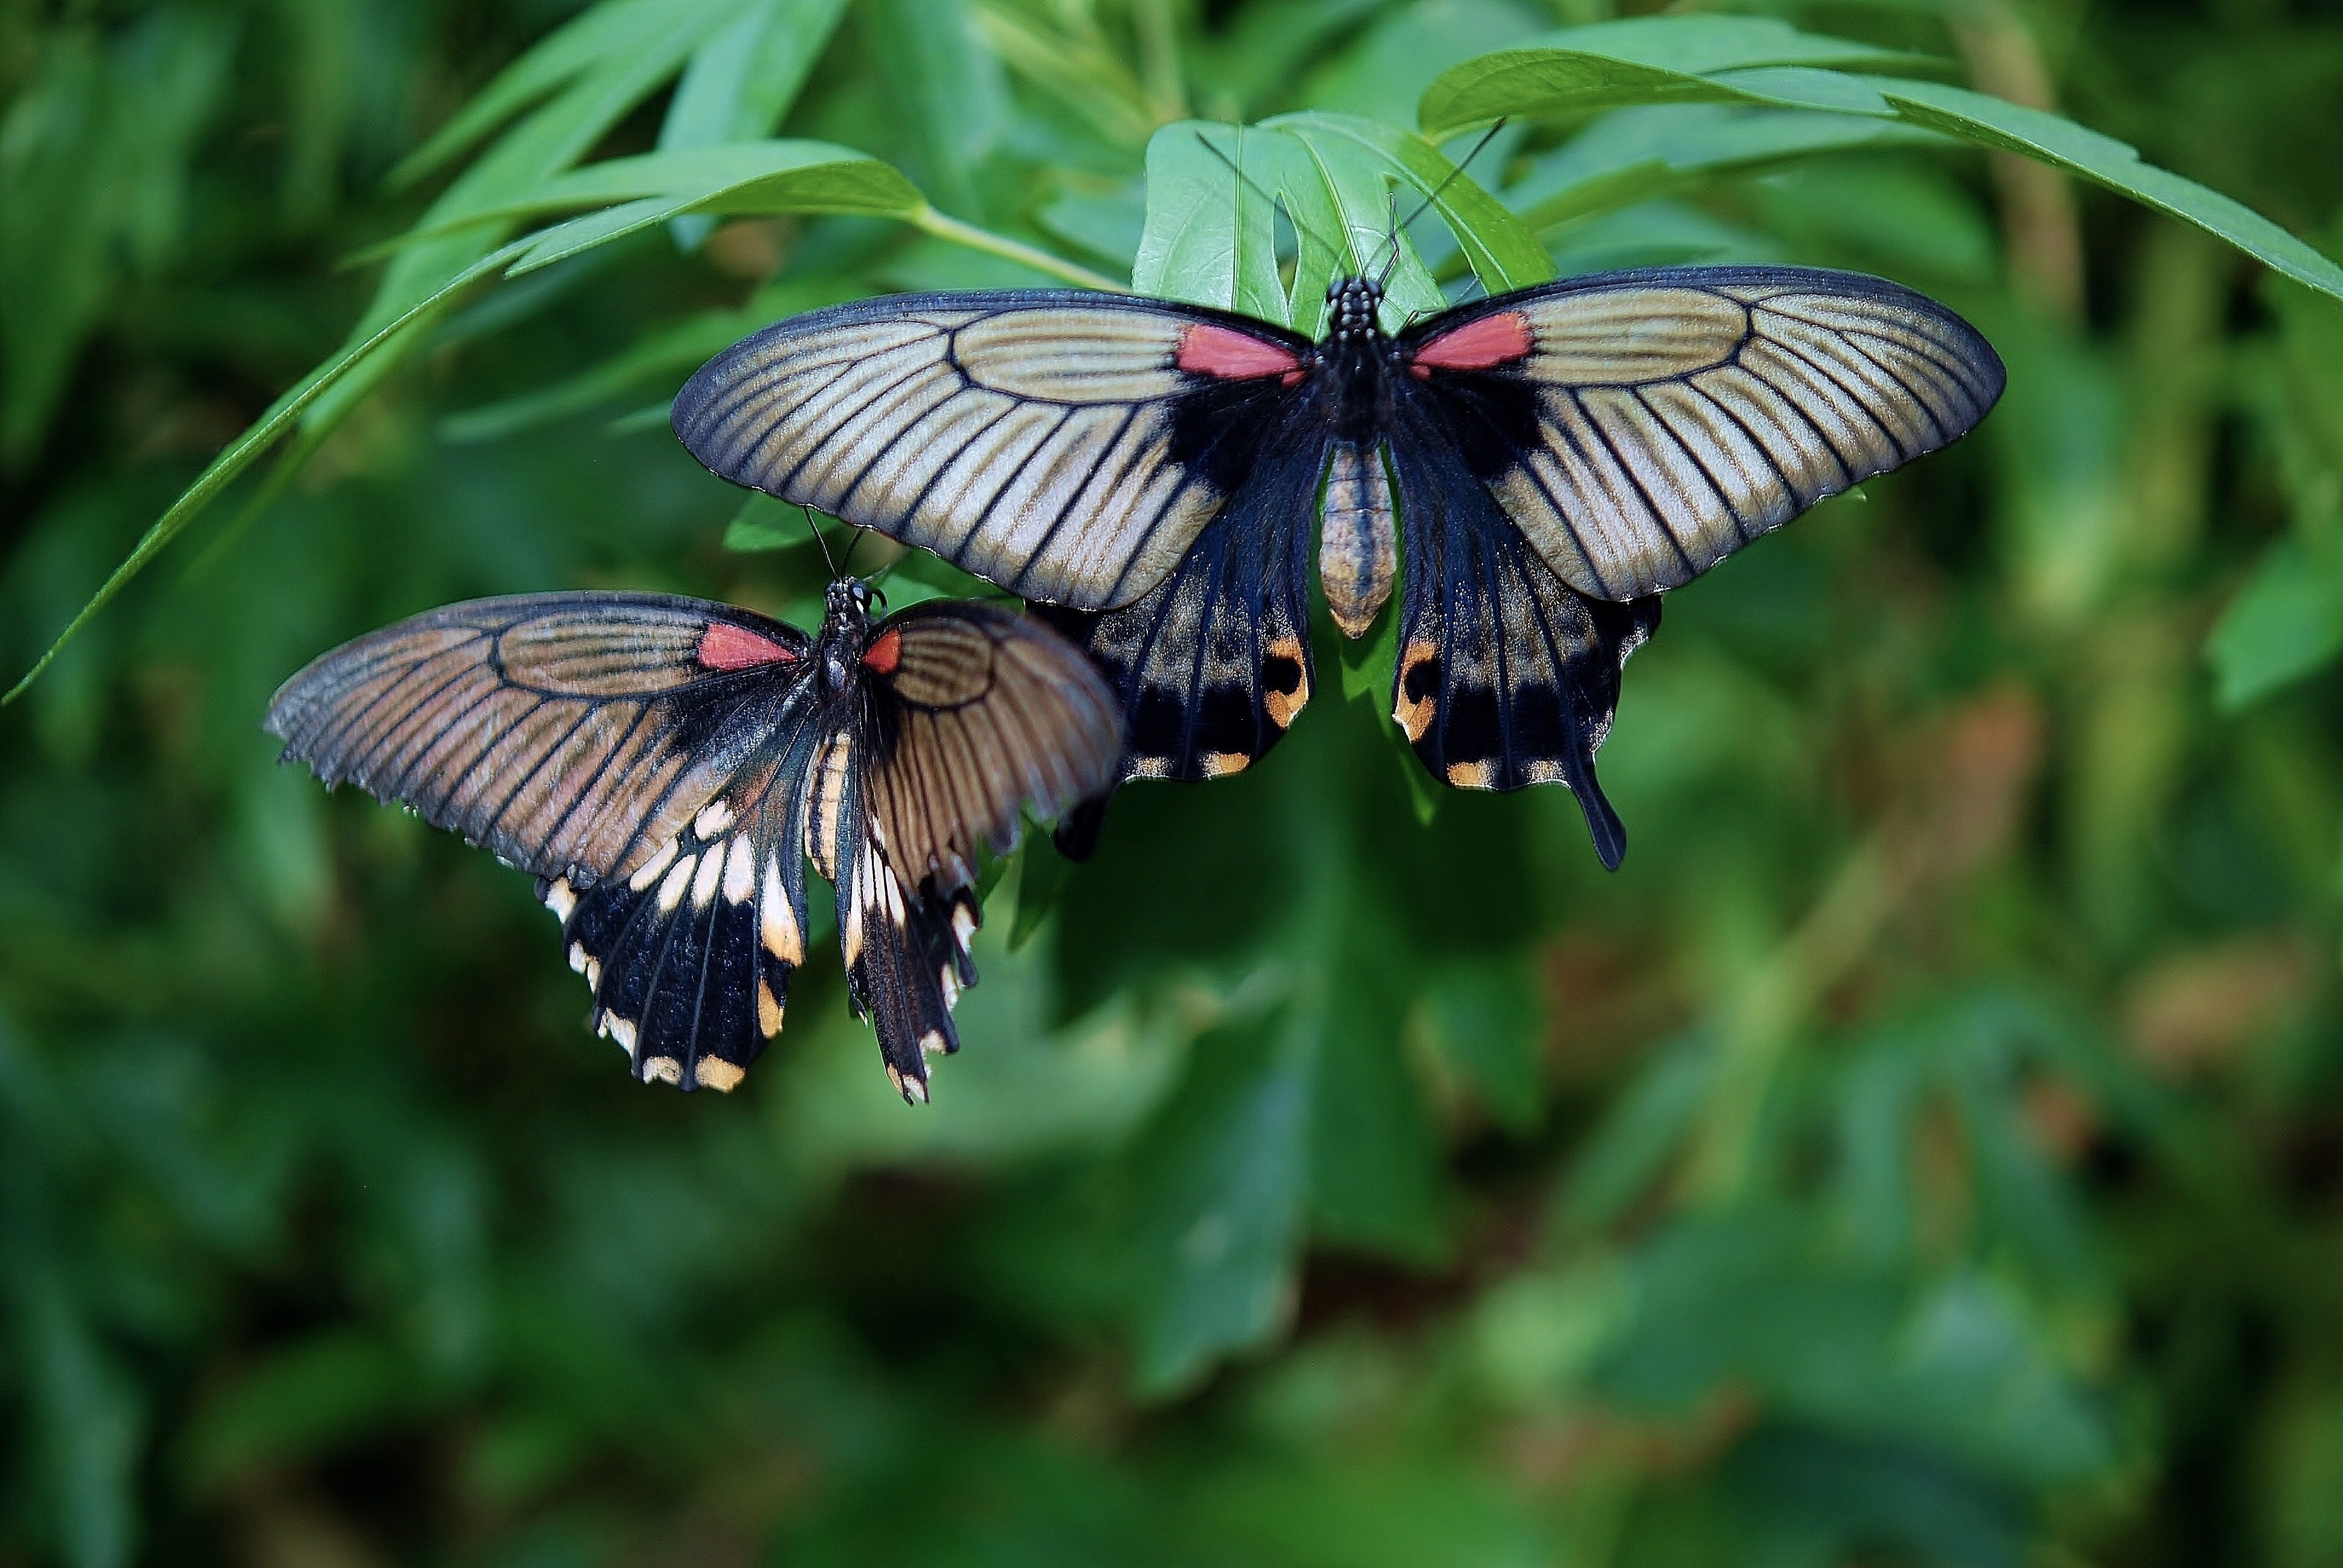
nature, wing, white, flower, animal, wildlife, red, tropical, insect, macro, butterfly, black, colorful, fauna, invertebrate, monarch butterfly, single, wings, vibrant, macro photography, arthropod, pollinator, moths and butterflies, lycaenid, brush footed butterfly, colias